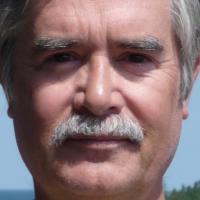
Age group: age 56-65